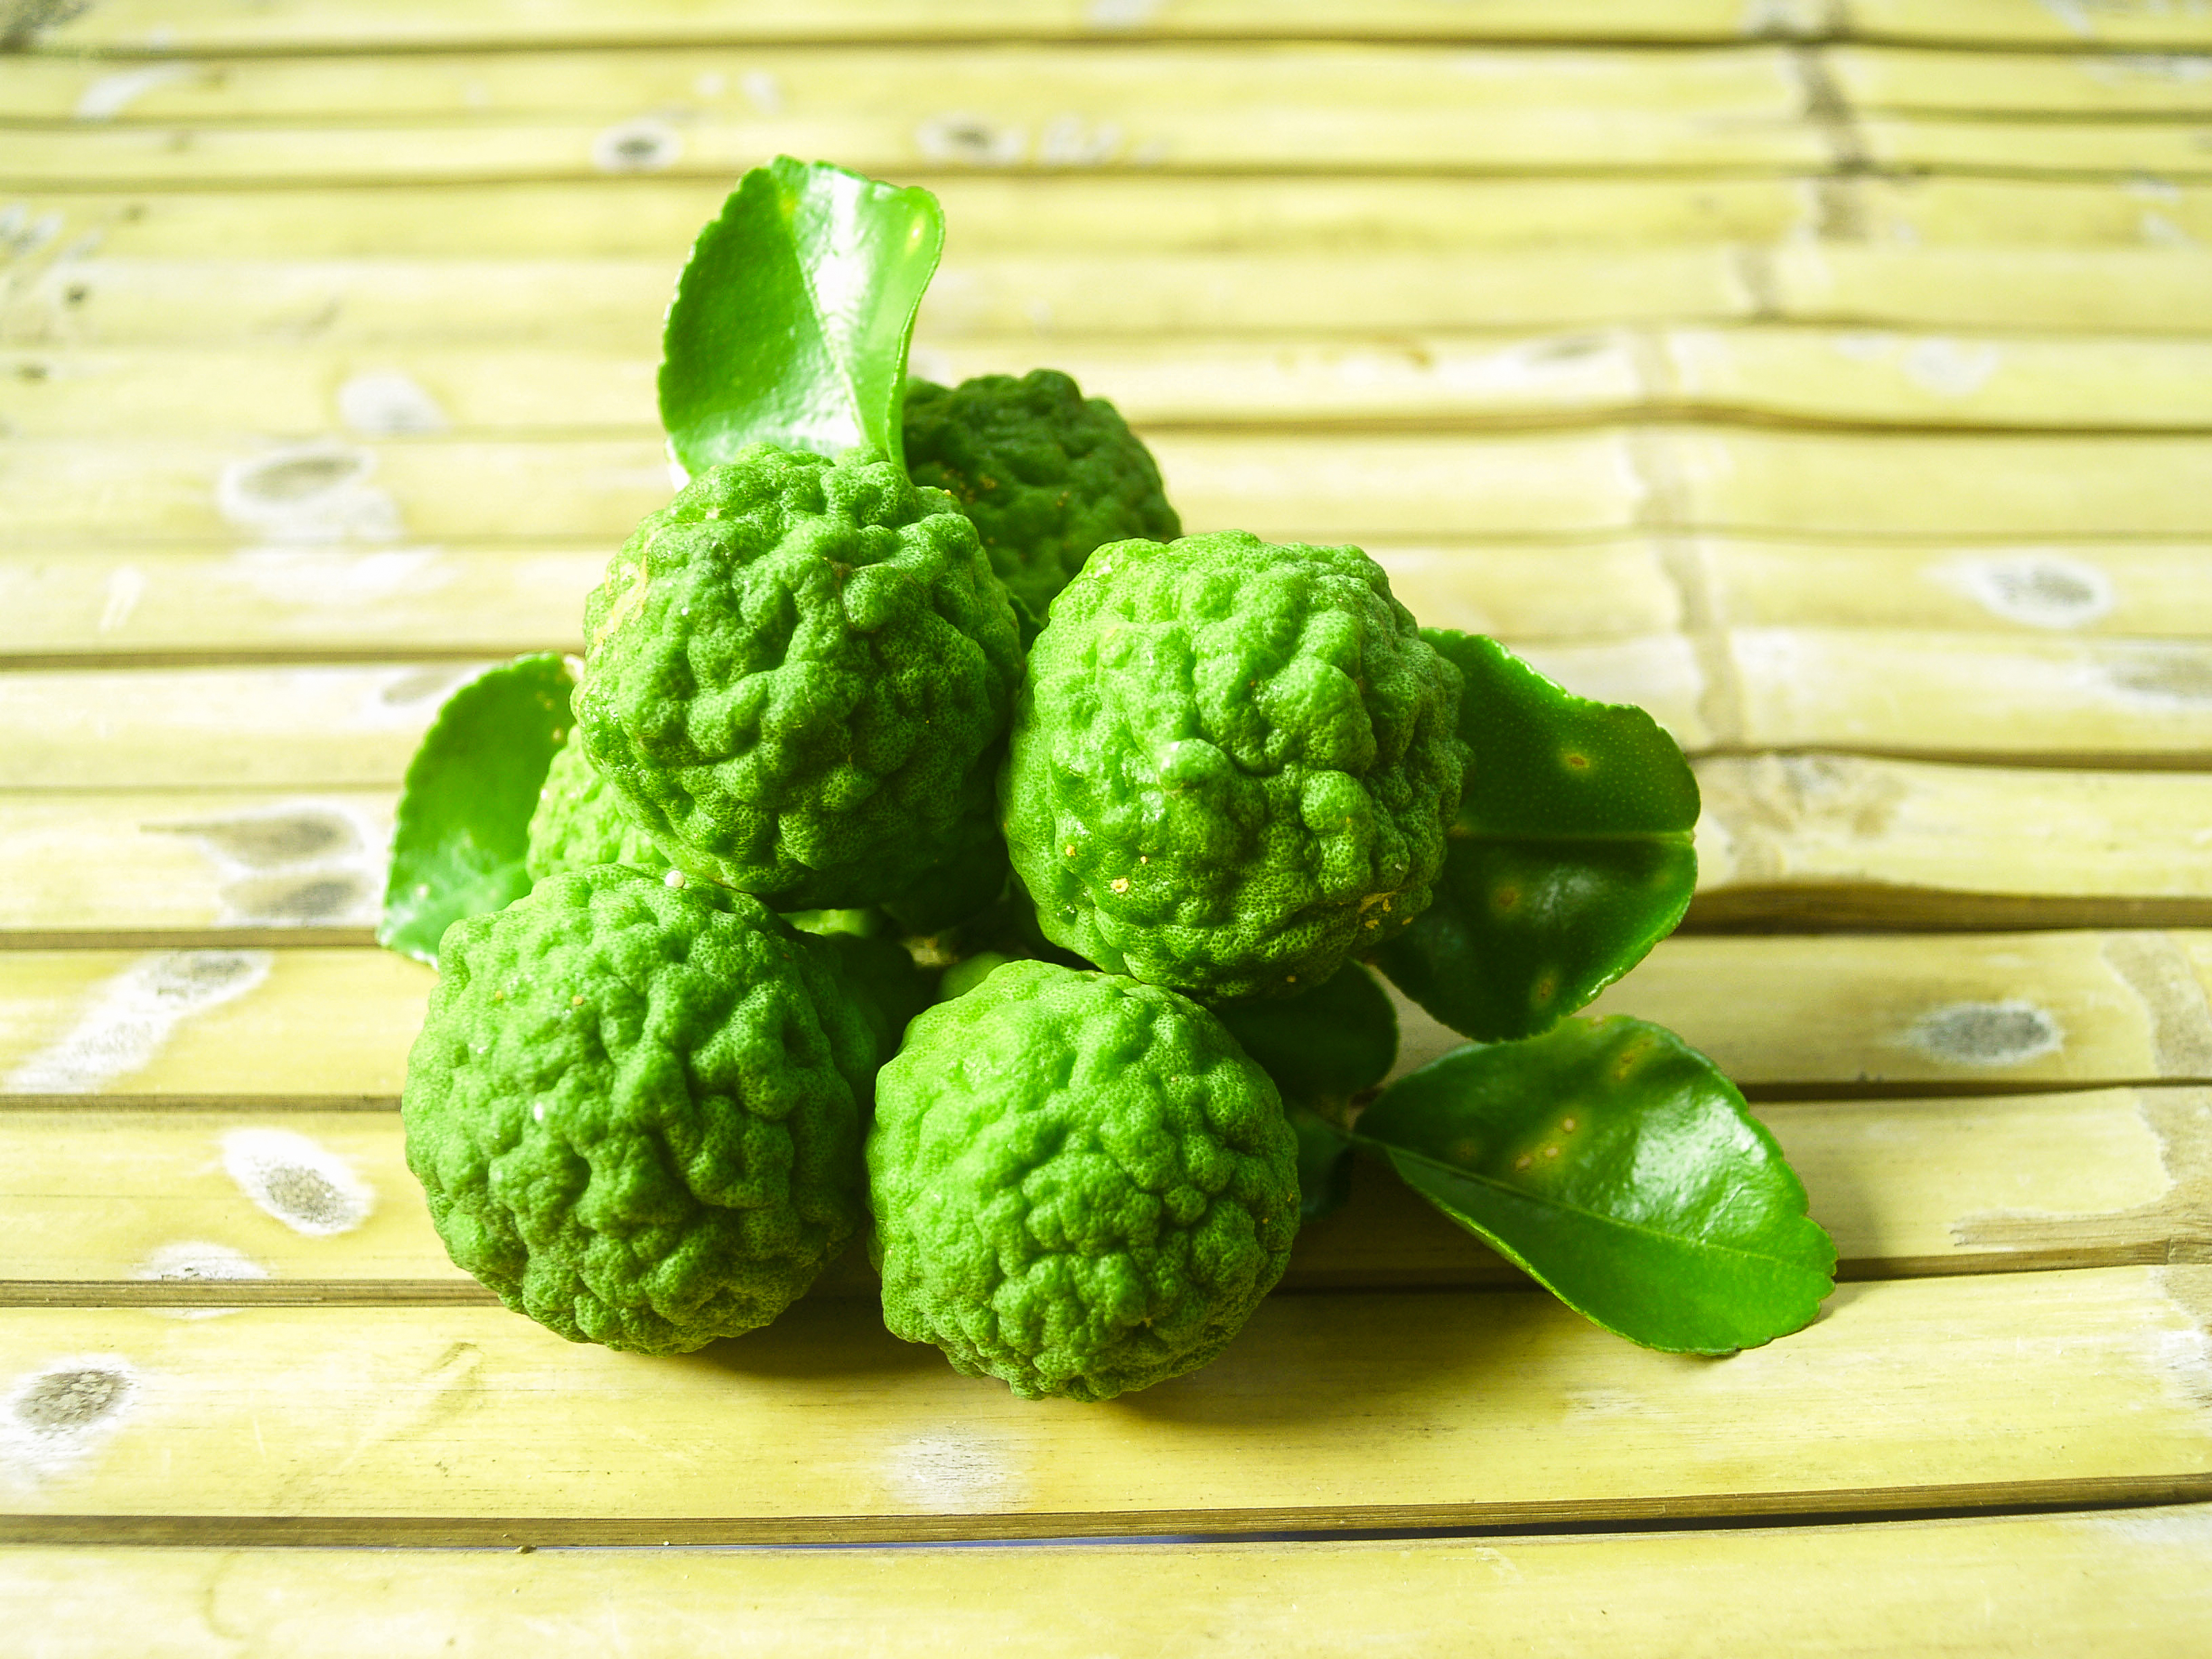
green, herb, fruit, vegetable, bergamot, kaffir, lime, citrus, fresh, food, tropical, ingredient, asian, cooking, background, herbal, aroma, organic, rough, cuisine, lemon, thai, healthy, raw, tree, treatment, sour, juicy, water, nature, produce, natural foods, vegetarian food, leaf vegetable, cruciferous vegetables, local food, superfood